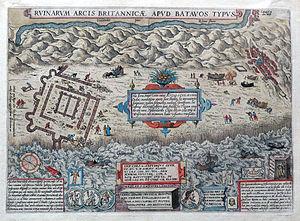
Brittenburg est le premier castellum et vicus romain de la défense des limes du Vieux Rhin de Germanie inférieure au bord de la mer du Nord, dans le territoire du peuple des Frisons.
Katwijk aan Zee est une localité et un ancien village situé dans la commune de Katwijk, dans la province néerlandaise de Hollande-Méridionale. Au 1ᵉʳ janvier 2017, sa population s'élève à 14 040 habitants.
Katwijk aan Zee est une localité et un ancien village situé dans la commune de Katwijk, dans la province néerlandaise de Hollande-Méridionale. Au 1ᵉʳ janvier 2017, sa population s'élève à 14 040 habitants.